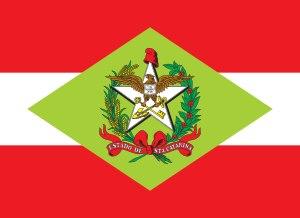
Le drapeau de l'État de Santa Catarina est l'un des symboles officiels de l'État brésilien de Santa Catarina. Il fut institué par la loi n°126, le 15 août de 1895, en même temps que le blason de l'État.